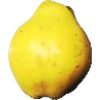
Label: Quince 1